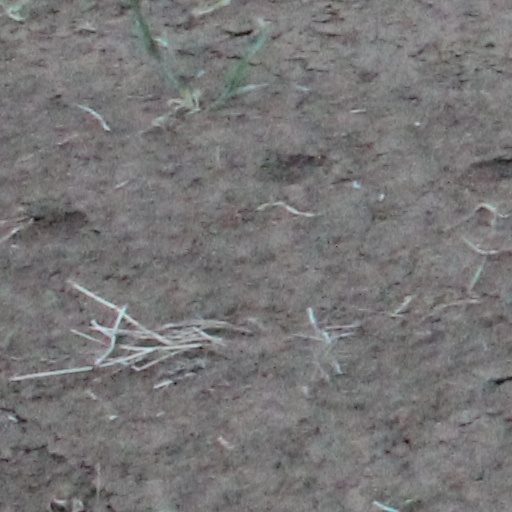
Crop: wheat